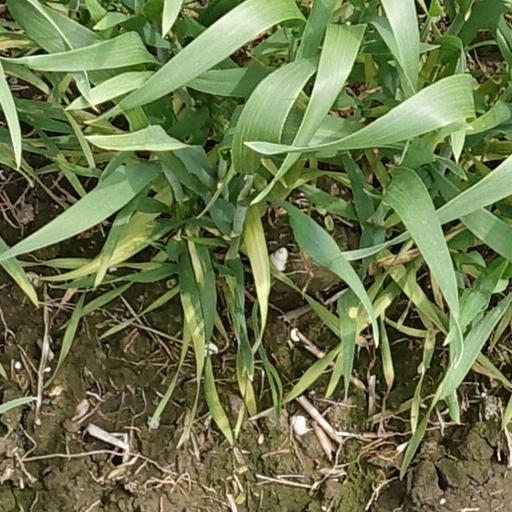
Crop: wheat